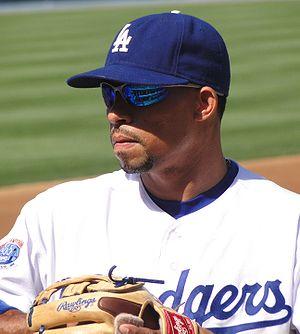
Rafael Antoni Furcal est un joueur d'arrêt-court des Ligues majeures de baseball. Il est présentement agent libre.